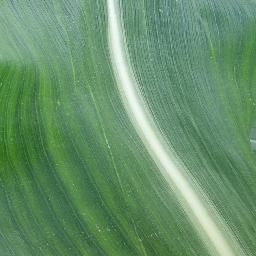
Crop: corn
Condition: (maize)_healthy